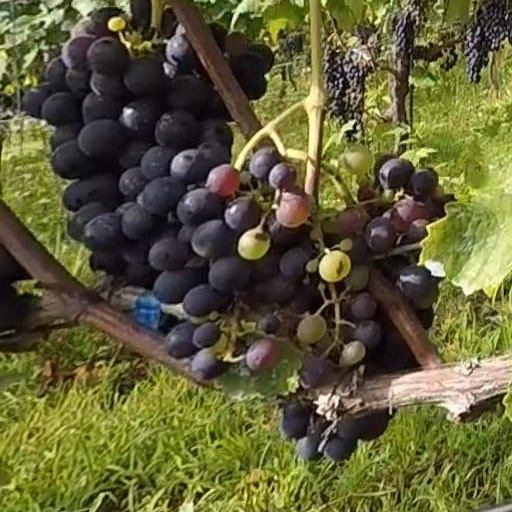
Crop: grape